Mega Man X6

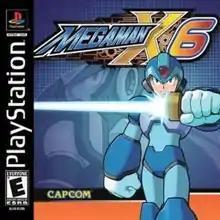
North American PlayStation cover art featuring X in the foreground and Zero in the background

Mega Man X6, known as in Japan, is a 2001 action-platform game developed and published by Capcom. The sixth main entry in the "Mega Man X" series, it was first released on the PlayStation in Japan on November 29, 2001, and was later made available in both North America and Europe.